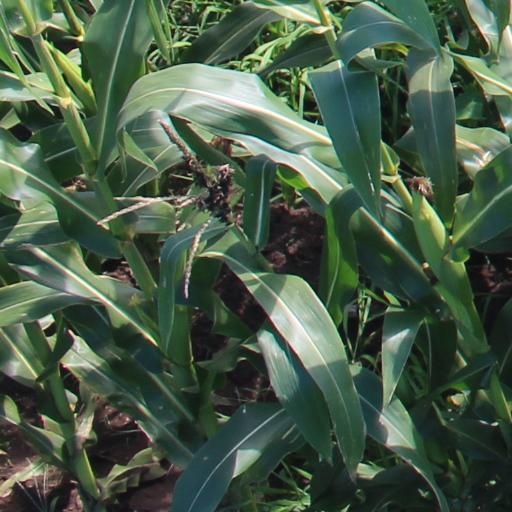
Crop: maize; corn